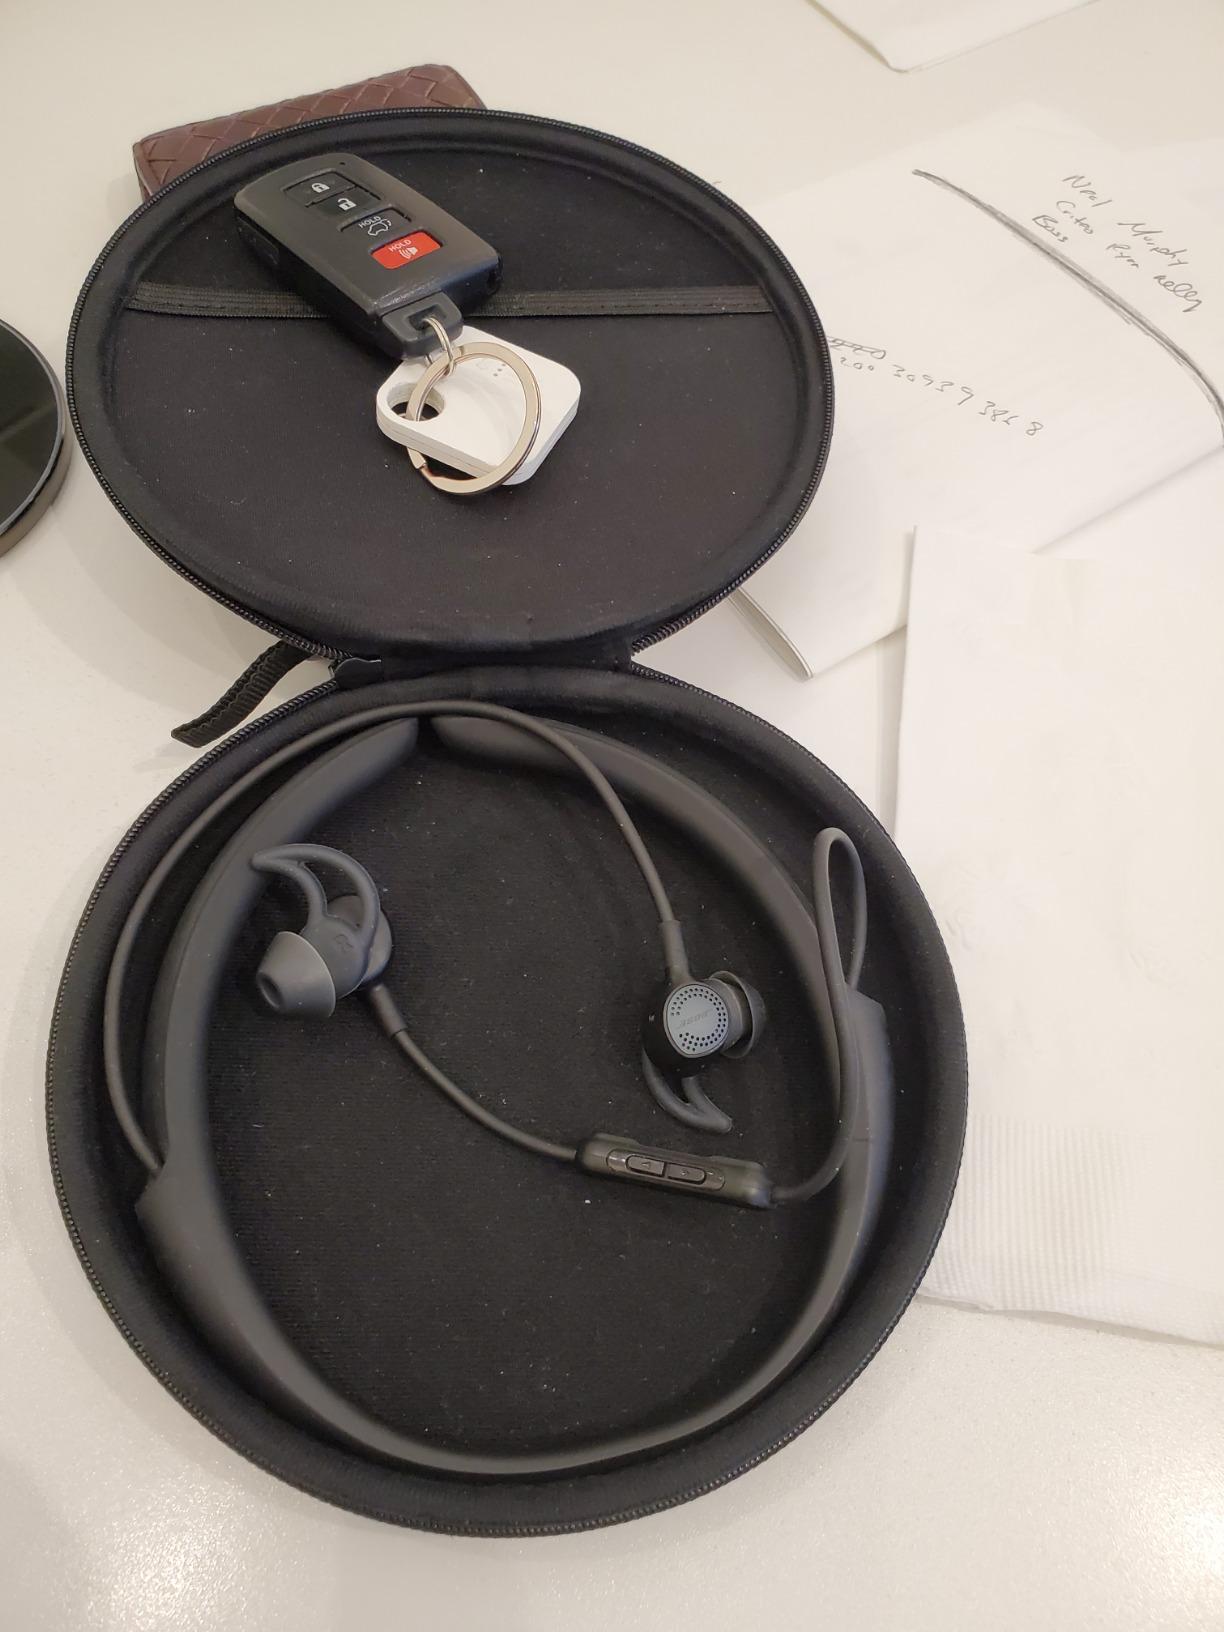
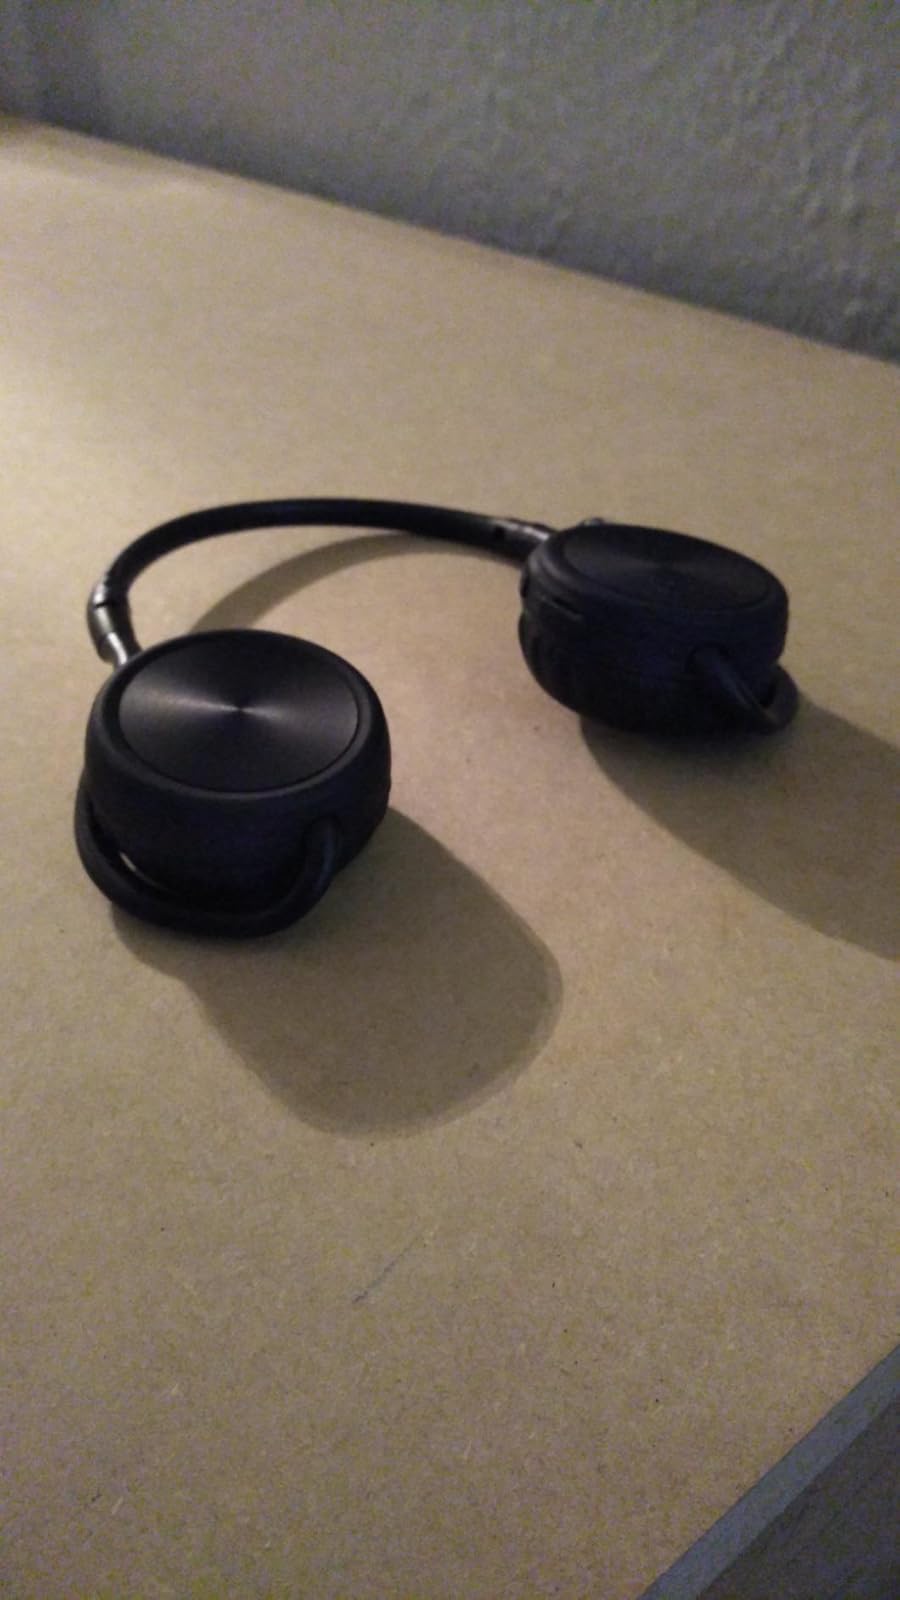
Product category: headphones
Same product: no